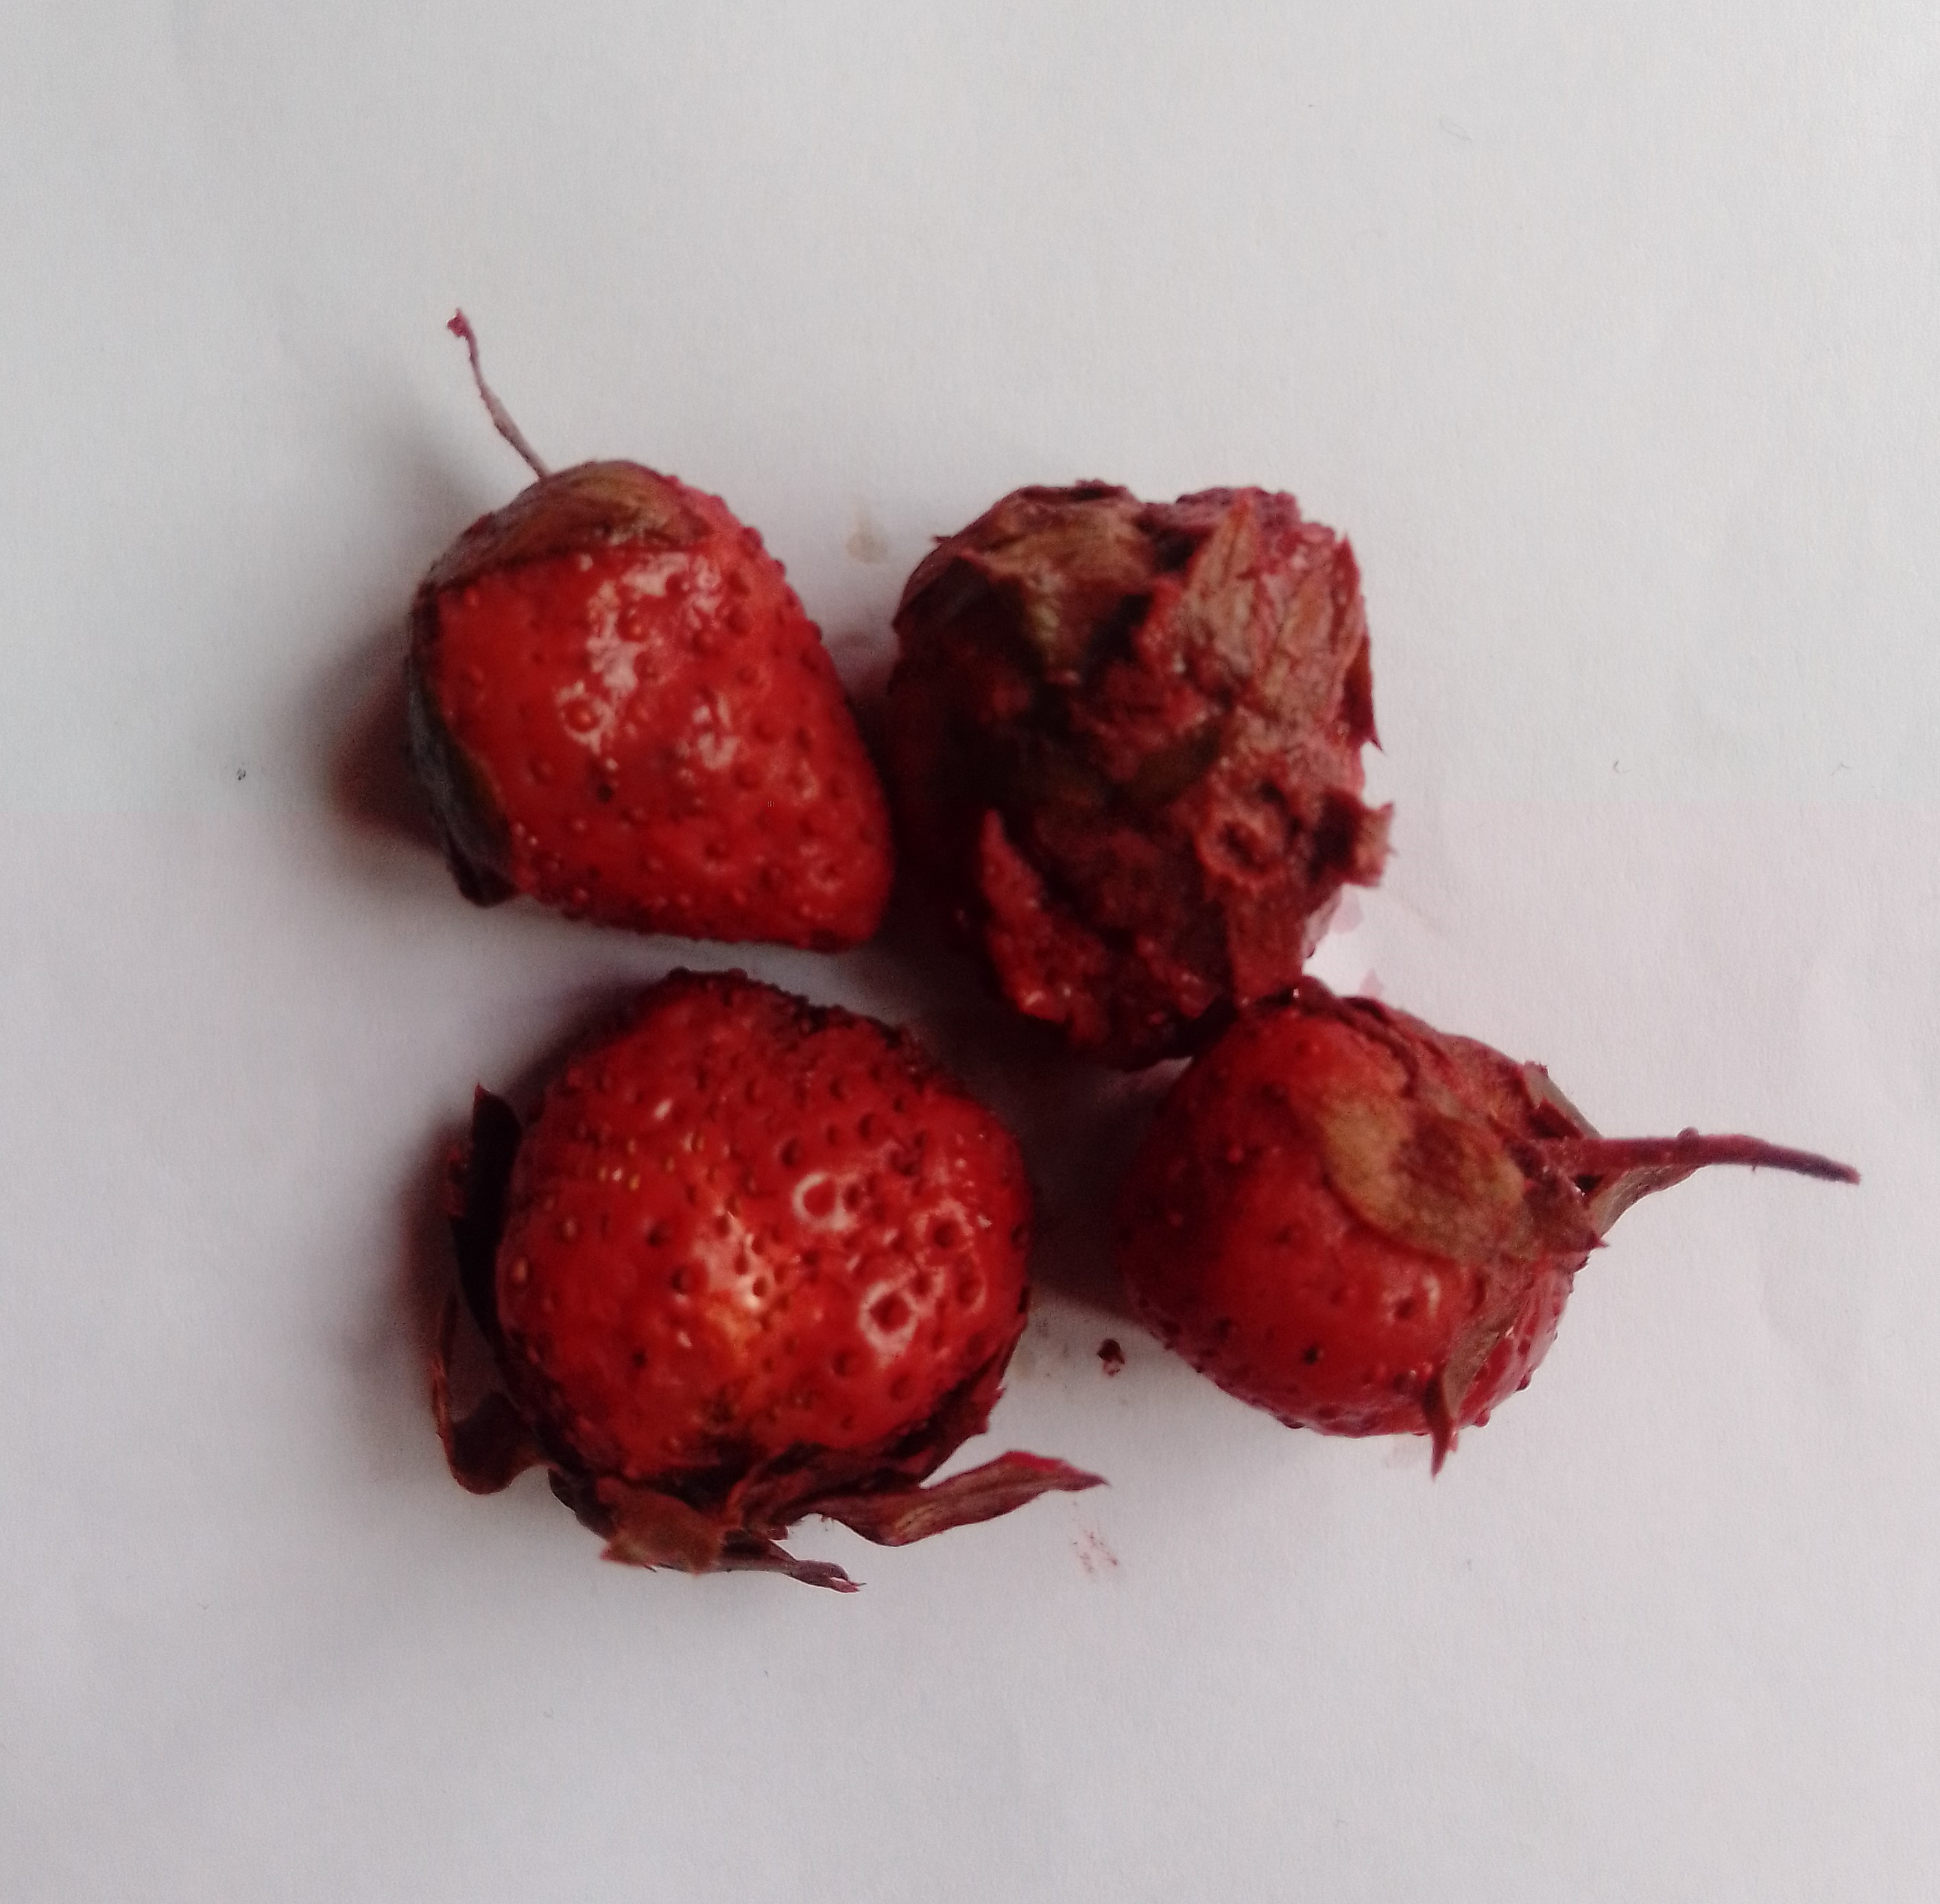
Fruit: strawberry
Condition: rotten